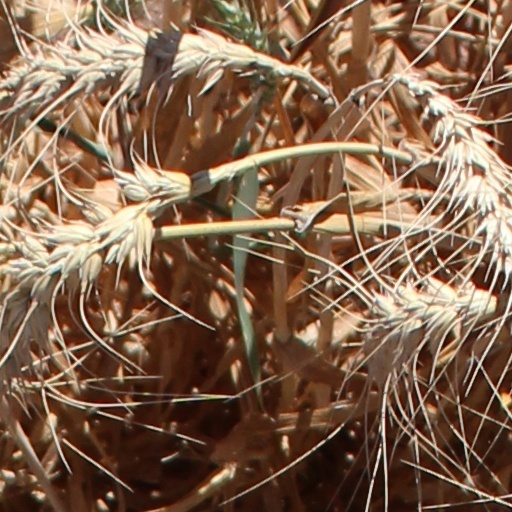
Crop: wheat